Wimbledon Manor House

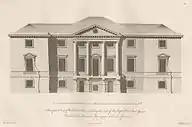

When the monarchy was restored in 1660 with Charles II, Wimbledon manor was promptly given back to Charles' widow Henrietta Maria, who sold it the following year to trustees for John Digby, 1st Earl of Bristol. Bristol's widow sold it to Thomas Osborne, 1st Earl of Danby, the Lord Treasurer, who was afterwards created Duke of Leeds. John Evelyn's name is loosely connected with the gardens on the grounds he went with the Lord Treasurer to view the house and grounds, 18 March 1678: of an entry in his diary that same year: ""My Lord Treasurer sent for me to accompany him.to Wimbledon, which he had lately purchased of the Earl of Bristol ; so breaking fast with him privately in his chamber, I accompanied him with two of his daughters, my lord Conway, and Sir Bernard Gascoyne, and having surveyed his gardens and alterations, returned late at night.""